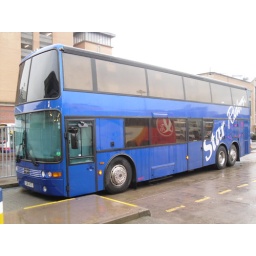
the private plate LSK ... gave the owner of this vanhool away but the legal lettering gave the parks base in plymouth .